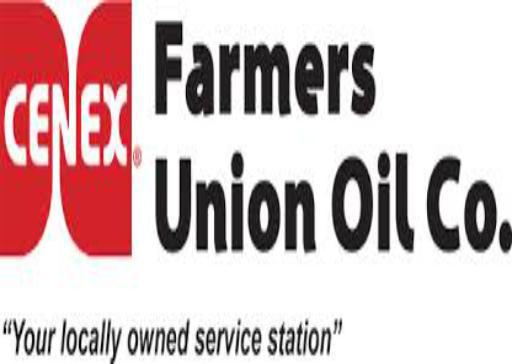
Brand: Cenex
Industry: Others